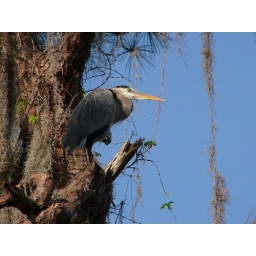
Great blue heron in tree